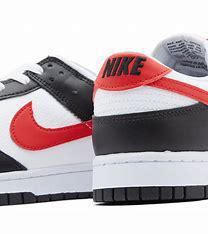
Brand: Nike
Model: Dunk Retro